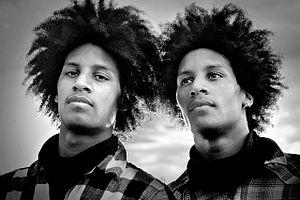
Les Twins sont un duo de danseurs-chorégraphes, chanteurs, acteurs et mannequins français, composé de Larry Bourgeois, alias Ca Blaze, et Laurent Bourgeois, alias Lil Beast. Ils sont tous deux « créateurs de mouvements urbains ». Ils pratiquent le New-Style, une branche du Hip-hop. Ils ont participé à l'émission La France a un incroyable talent, World Of Dance en abrégé WOD et ont été jury dans la compétition internationale de dance Révolution.
Cet article dresse une liste de jumeaux célèbres, laquelle inclut aussi des naissances multiples, des frères ou sœurs siamois, de célèbres jumeaux contemporains, des jumeaux sportifs, des jumeaux mythologiques, des jumeaux historiques, des jumeaux fictifs, des célébrités ayant un jumeau et des records établis par des jumeaux.